Da-ice

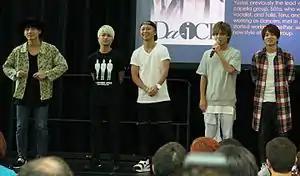
Da-iCE in 2016 From left: Taiki Kudo, Hayate Wada, Yudai Ohno, Toru Iwaoka, Sota Hanamura

, is a Japanese boy band. The group consists of five members: Yudai Ohno, Toru Iwaoka, Taiki Kudo, Sota Hanamura, and Hayate Wada. They were formerly signed to Universal Sigma until they transferred to Avex Trax in June 2020. They are currently managed by Avex Management Inc.